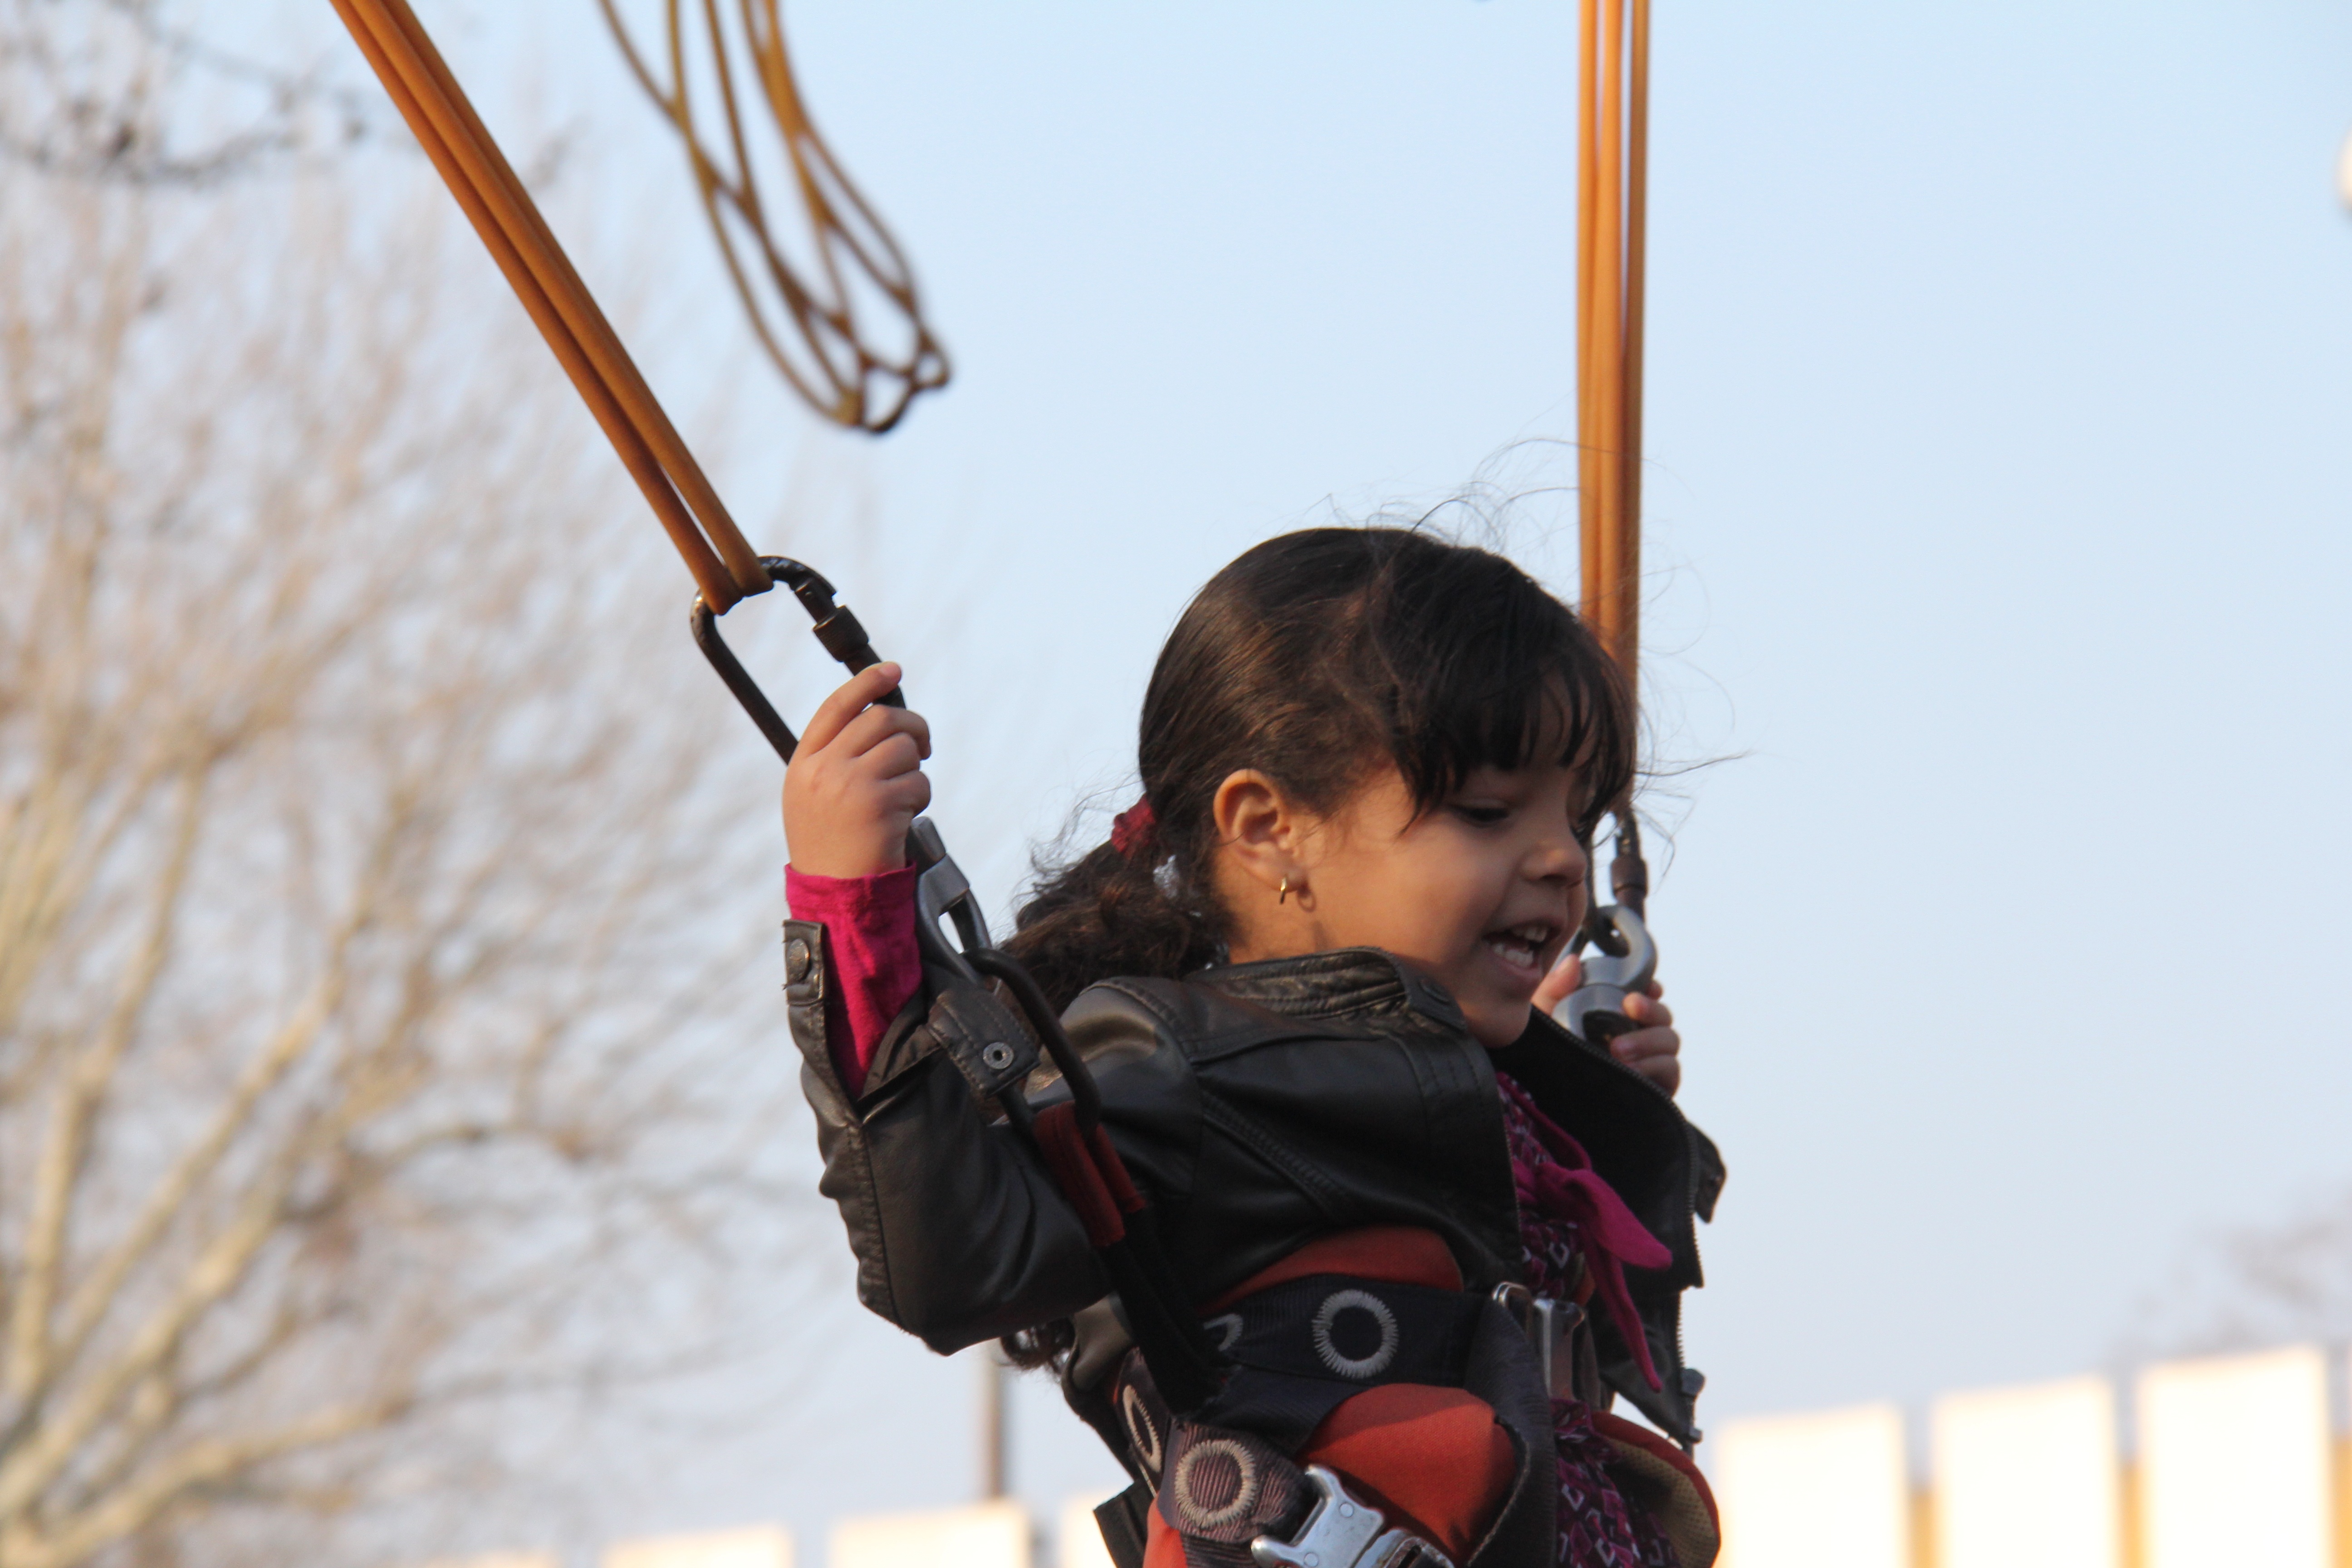
girl, cute, spring, child, swing, fun, happy, sports, little girl, children's games, recklessness